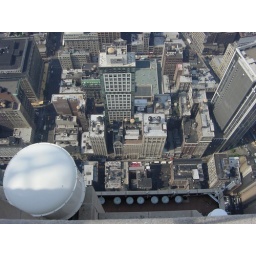
Count all the water towers in this photo